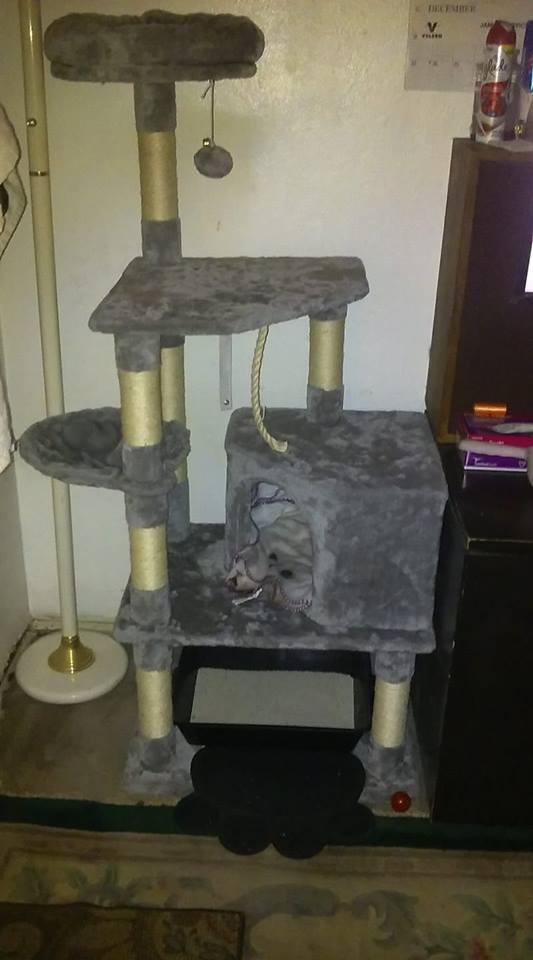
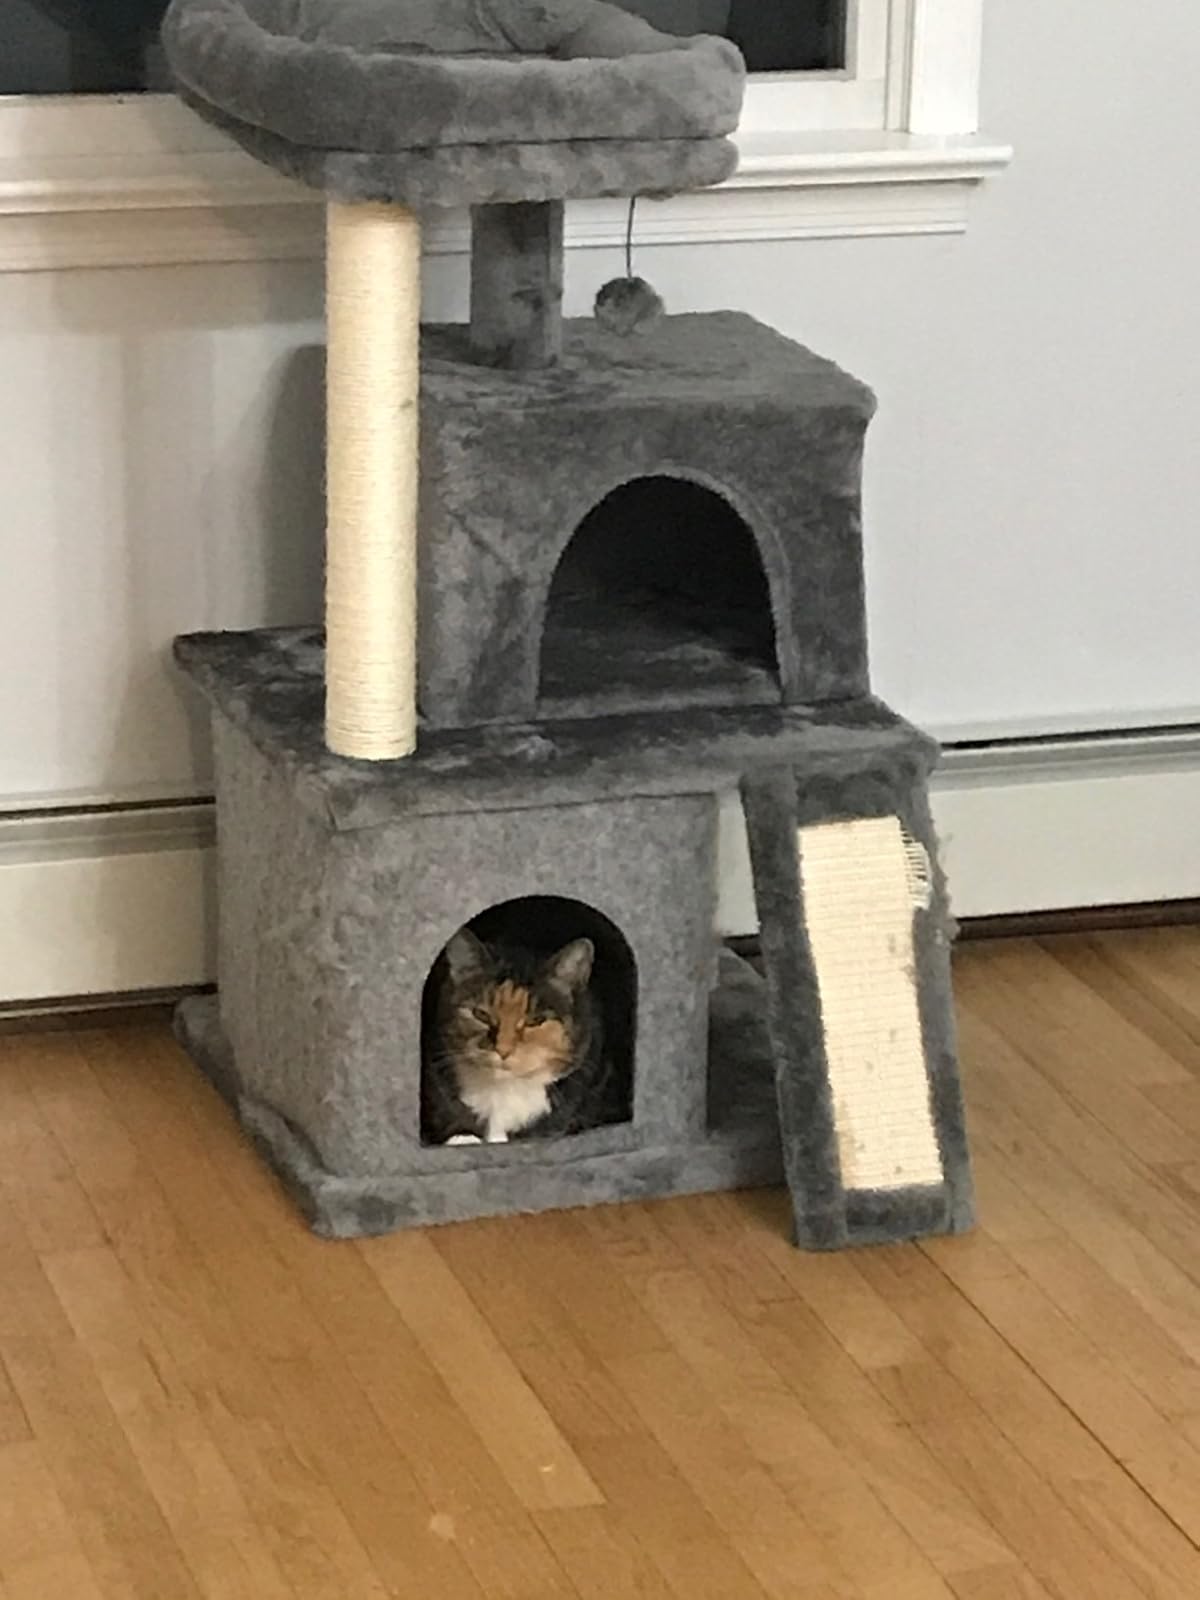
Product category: items_cat tree
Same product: no